Caryodendron orinocense

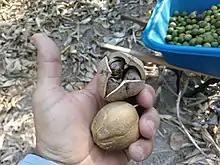
Ripe fruit with three seeds

The cacay nut is rich in phosphorus, calcium, and iron. About 15-19% of the nut is composed of protein, while the press cake (the dry organic matter after the oil is extracted) is composed 43-46% of protein. The nuts from ripe cacay fruits are edible and have a pleasant taste, similar to that of peanuts. Nuts can be eaten uncooked, toasted, fried, or boiled with salt. The nuts can also be used to prepare foods such as cakes, turrón, beverages, and cookies. After grinding down the nut, its flour can be used to produce vitamin supplements, as well as to elaborate functional foods.